Slavko Avsenik

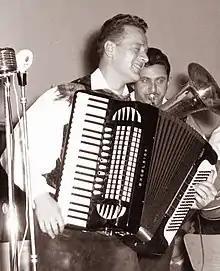
Slavko Avsenik in 1963

Slavko Avsenik (November 26, 1929 – July 2, 2015) was a Slovene composer and musician. Beginning in 1953 with the formation of the Avsenik Brothers Ensemble, Avsenik produced more than 1,000 songs and garnered success both in Slovenia and in other parts of Europe and America, and is viewed as a Slovenian cultural icon.